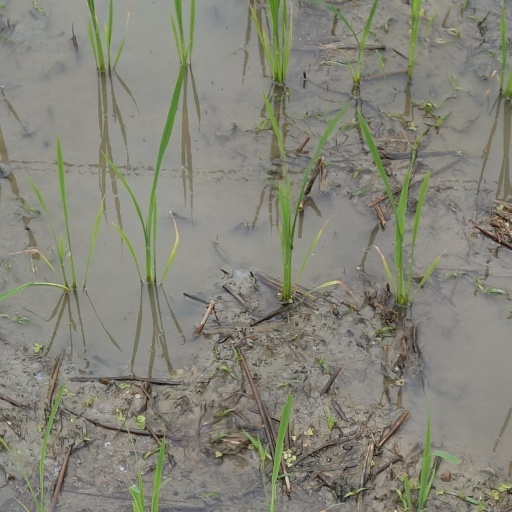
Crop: rice